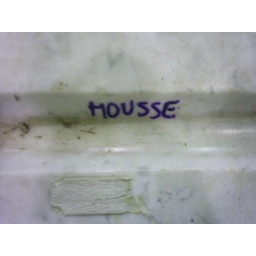
Former fish market in Northampton